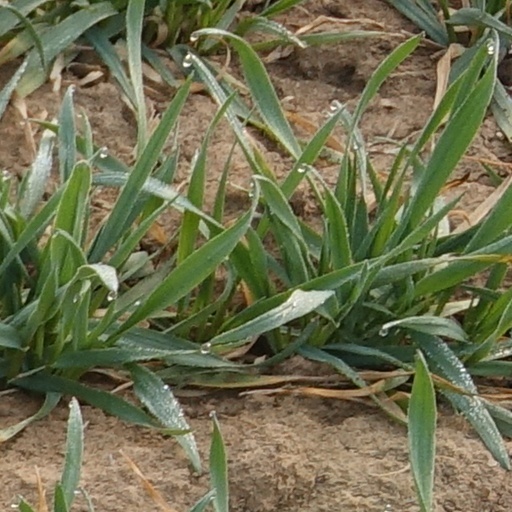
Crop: wheat